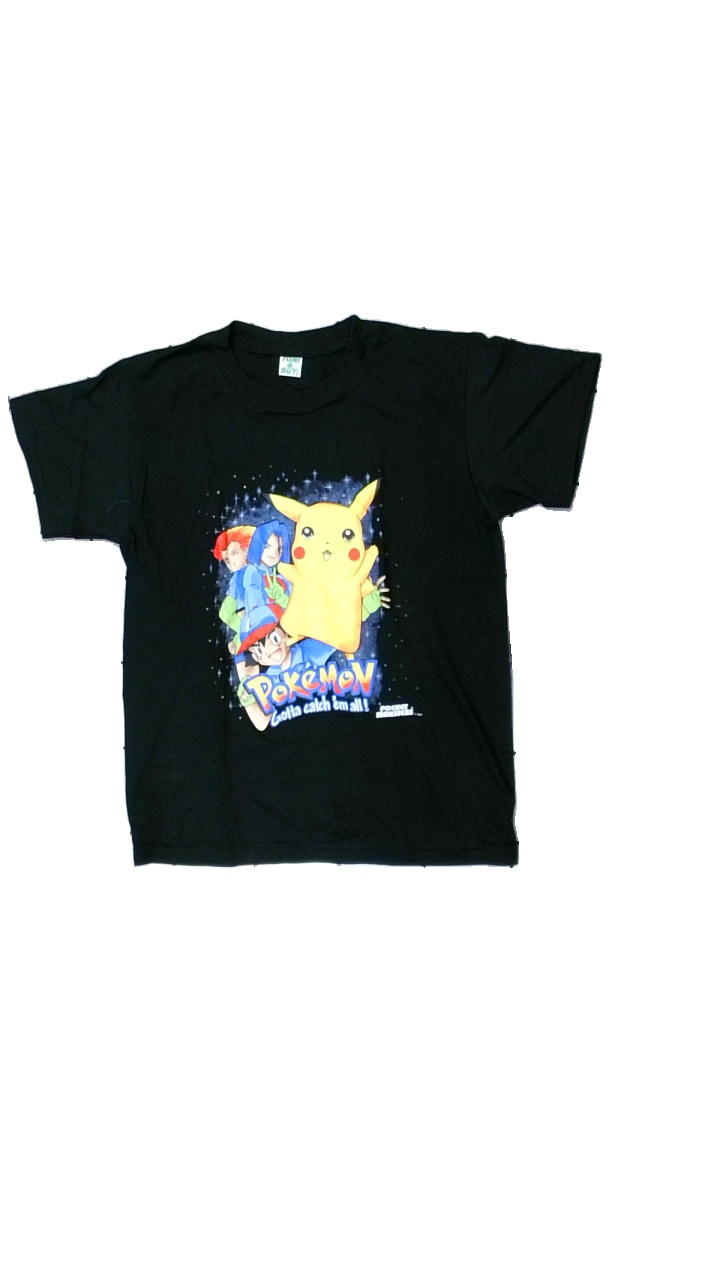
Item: T-shirt (Men)
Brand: Toni & Guy
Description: svart t-shirt med pokemon på
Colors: Black, Yellow, Blue, Multicolor
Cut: Regular
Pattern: Other
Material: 100% cotton
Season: All
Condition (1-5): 5
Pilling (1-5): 5
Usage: Reuse
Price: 50-100